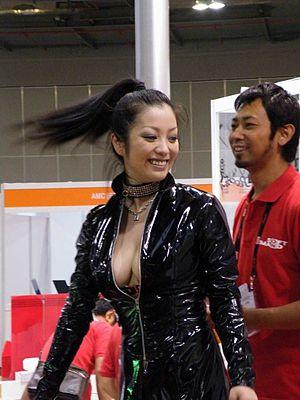
Une gravure idol parfois raccourcie en guradoru est un mannequin japonais posant en bikini, maillot, fétichisme sexuel, tenues d'arts martiaux japonais, tenues de combat, tenues de superhéroine issues des tokusatsu ou toute autre tenue plus ou moins provocante et dont les photographies sont publiées dans des revues et albums-photos visant la population principalement masculine. Récemment, quelques idols bien connues ont publié des DVDs de leur propre composition les montrant dans des tenues révélant leurs avantages.